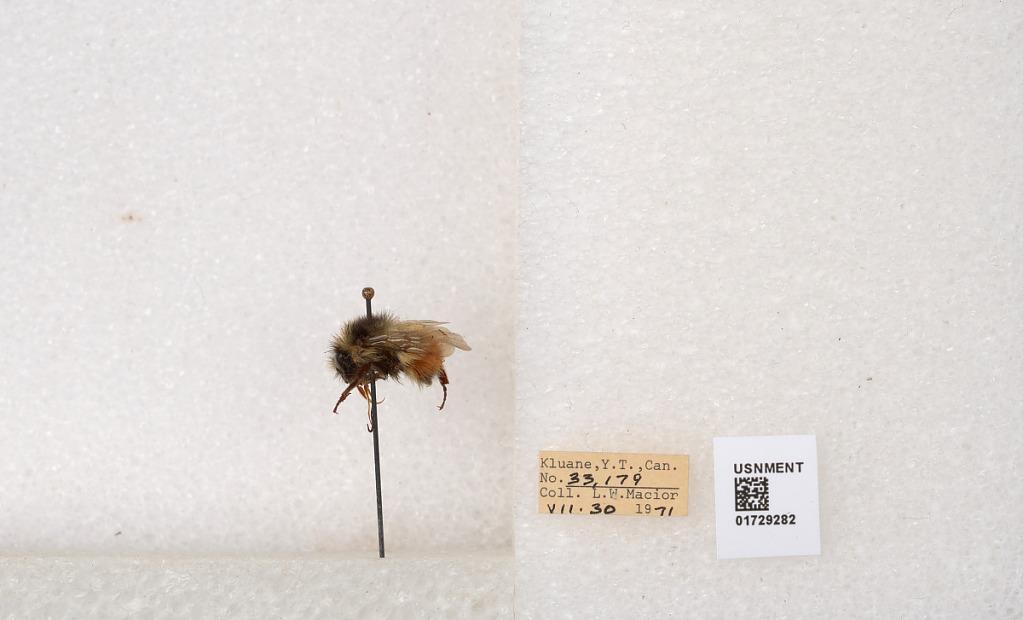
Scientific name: Bombus flavifrons Cresson
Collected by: L. Macior
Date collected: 1971-7-30
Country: Canada
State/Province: Yukon Territory
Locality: Kluane National Park and Reserve
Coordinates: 60.7493, -139.504